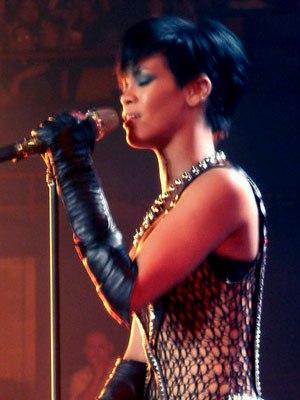
Robyn Rihanna Fenty, dite Rihanna, née le 20 février 1988 à Saint Michael, est une chanteuse, parolière, actrice, styliste et femme d'affaires barbadienne.